Sakarias Jaan Leppik

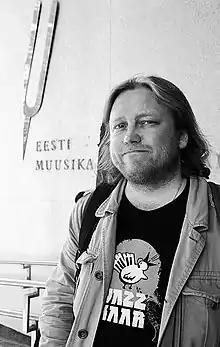
Sakarias Jaan Leppik in 2017

Sakarias Jaan Leppik (born Jaan Leppik; 24 June 1969 Valga) is a priest of the Estonian Apostolic Orthodox Church at the Tallinn Cathedral of the Transfiguration of Our Lord. Musician, composer, thinker, culture analyst, theatre and film critic and journalist.